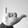
ASL letter: Y